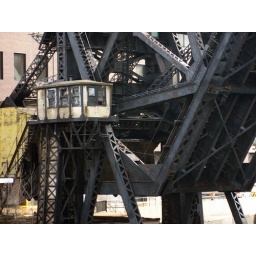
This is probably in the running for most photographed bridge in Chicago.